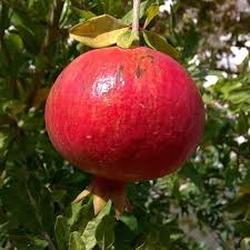
Label: Pomegranate